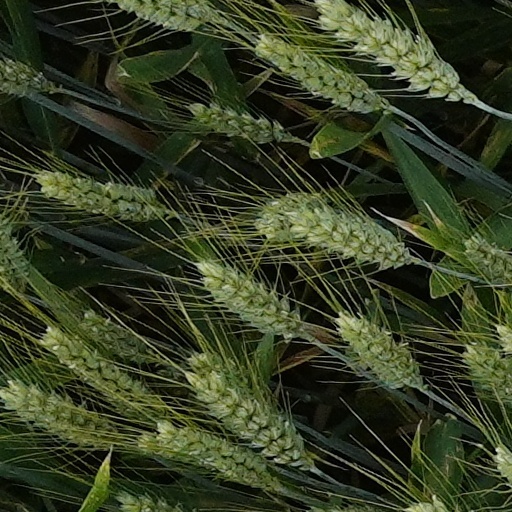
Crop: wheat